Naval Club Pact

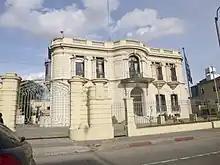
Blixen de Castro Palace, former headquarters of the Joint Chiefs of Staff where the talks began.

On July 6, 1984, talks were resumed at the headquarters of the Joint Chiefs of Staff –current headquarters of the Ministry of National Defense–. The commanders in chief of the three branches of the Armed Forces participated on behalf of the military government: Hugo Medina, Manuel Buadas and Rodofo Invidio, for the Army, the Air Force and the Navy, respectively.